Romuald Montézuma Gendron

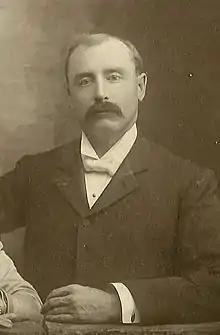

Romuald Montézuma Gendron (4 December 1865 – 26 October 1946) was a Liberal party member of the House of Commons of Canada. He was born in Sault-Montmorency, Canada East and became a contractor and farmer. He was the younger brother of Ferdinand-Ambroise Gendron, and his sister, Clara, married Simon Napoléon Parent.